Sea of Japan naming dispute

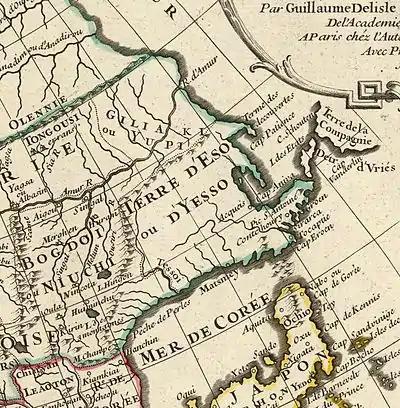
A 1723 French map describing the sea as "Mer de Corée" (Sea of Korea)

According to South Korea's Ministry of Foreign Affairs, the name East Sea (Donghae(동해)) can be found in various historical records produced in the span of over 2,000 years, including the "History of the Three Kingdoms" (1145), the monument of King Gwanggaeto (414), and "Map of Eight Provinces of Korea" (1530). According to such records, the name East Sea is almost 1,700 years older than the first documented world map to name the area the Sea of Japan, the "Kunyu Wanguo Quantu" (坤輿萬國全圖), which was drawn by the Italian missionary Matteo Ricci in China (1602). No Japanese record published up to the late-18th century indicated any name for the body of water. Furthermore, South Korea has pointed out that Japan itself recognized the sea as Sea of Joseon (Korea) not Sea of Japan since some 18th and 19th-century Japanese maps referred to the sea as Chōsenkai (朝鮮海, literally Sea of Joseon), including the , Map of Asia (亞細亞全圖, 1794) which was drawn by Katsuragawa Hoshu (桂川甫周) and the . Additionally, it specifically states that the name Sea of Japan was not widely used, even in Japan, as late as the mid 19th century. Moreover, South Korea argues that it was unable to present its case for the name 'East Sea' internationally because it was under Japan's colonial rule and in the midst of the Korean War. In 1992, the name "East Sea" was agreed upon as English name for the sea in South Korea and claimed by the country for the sea during its participation in the U.N. Conference on Standardization of Geographical Names.